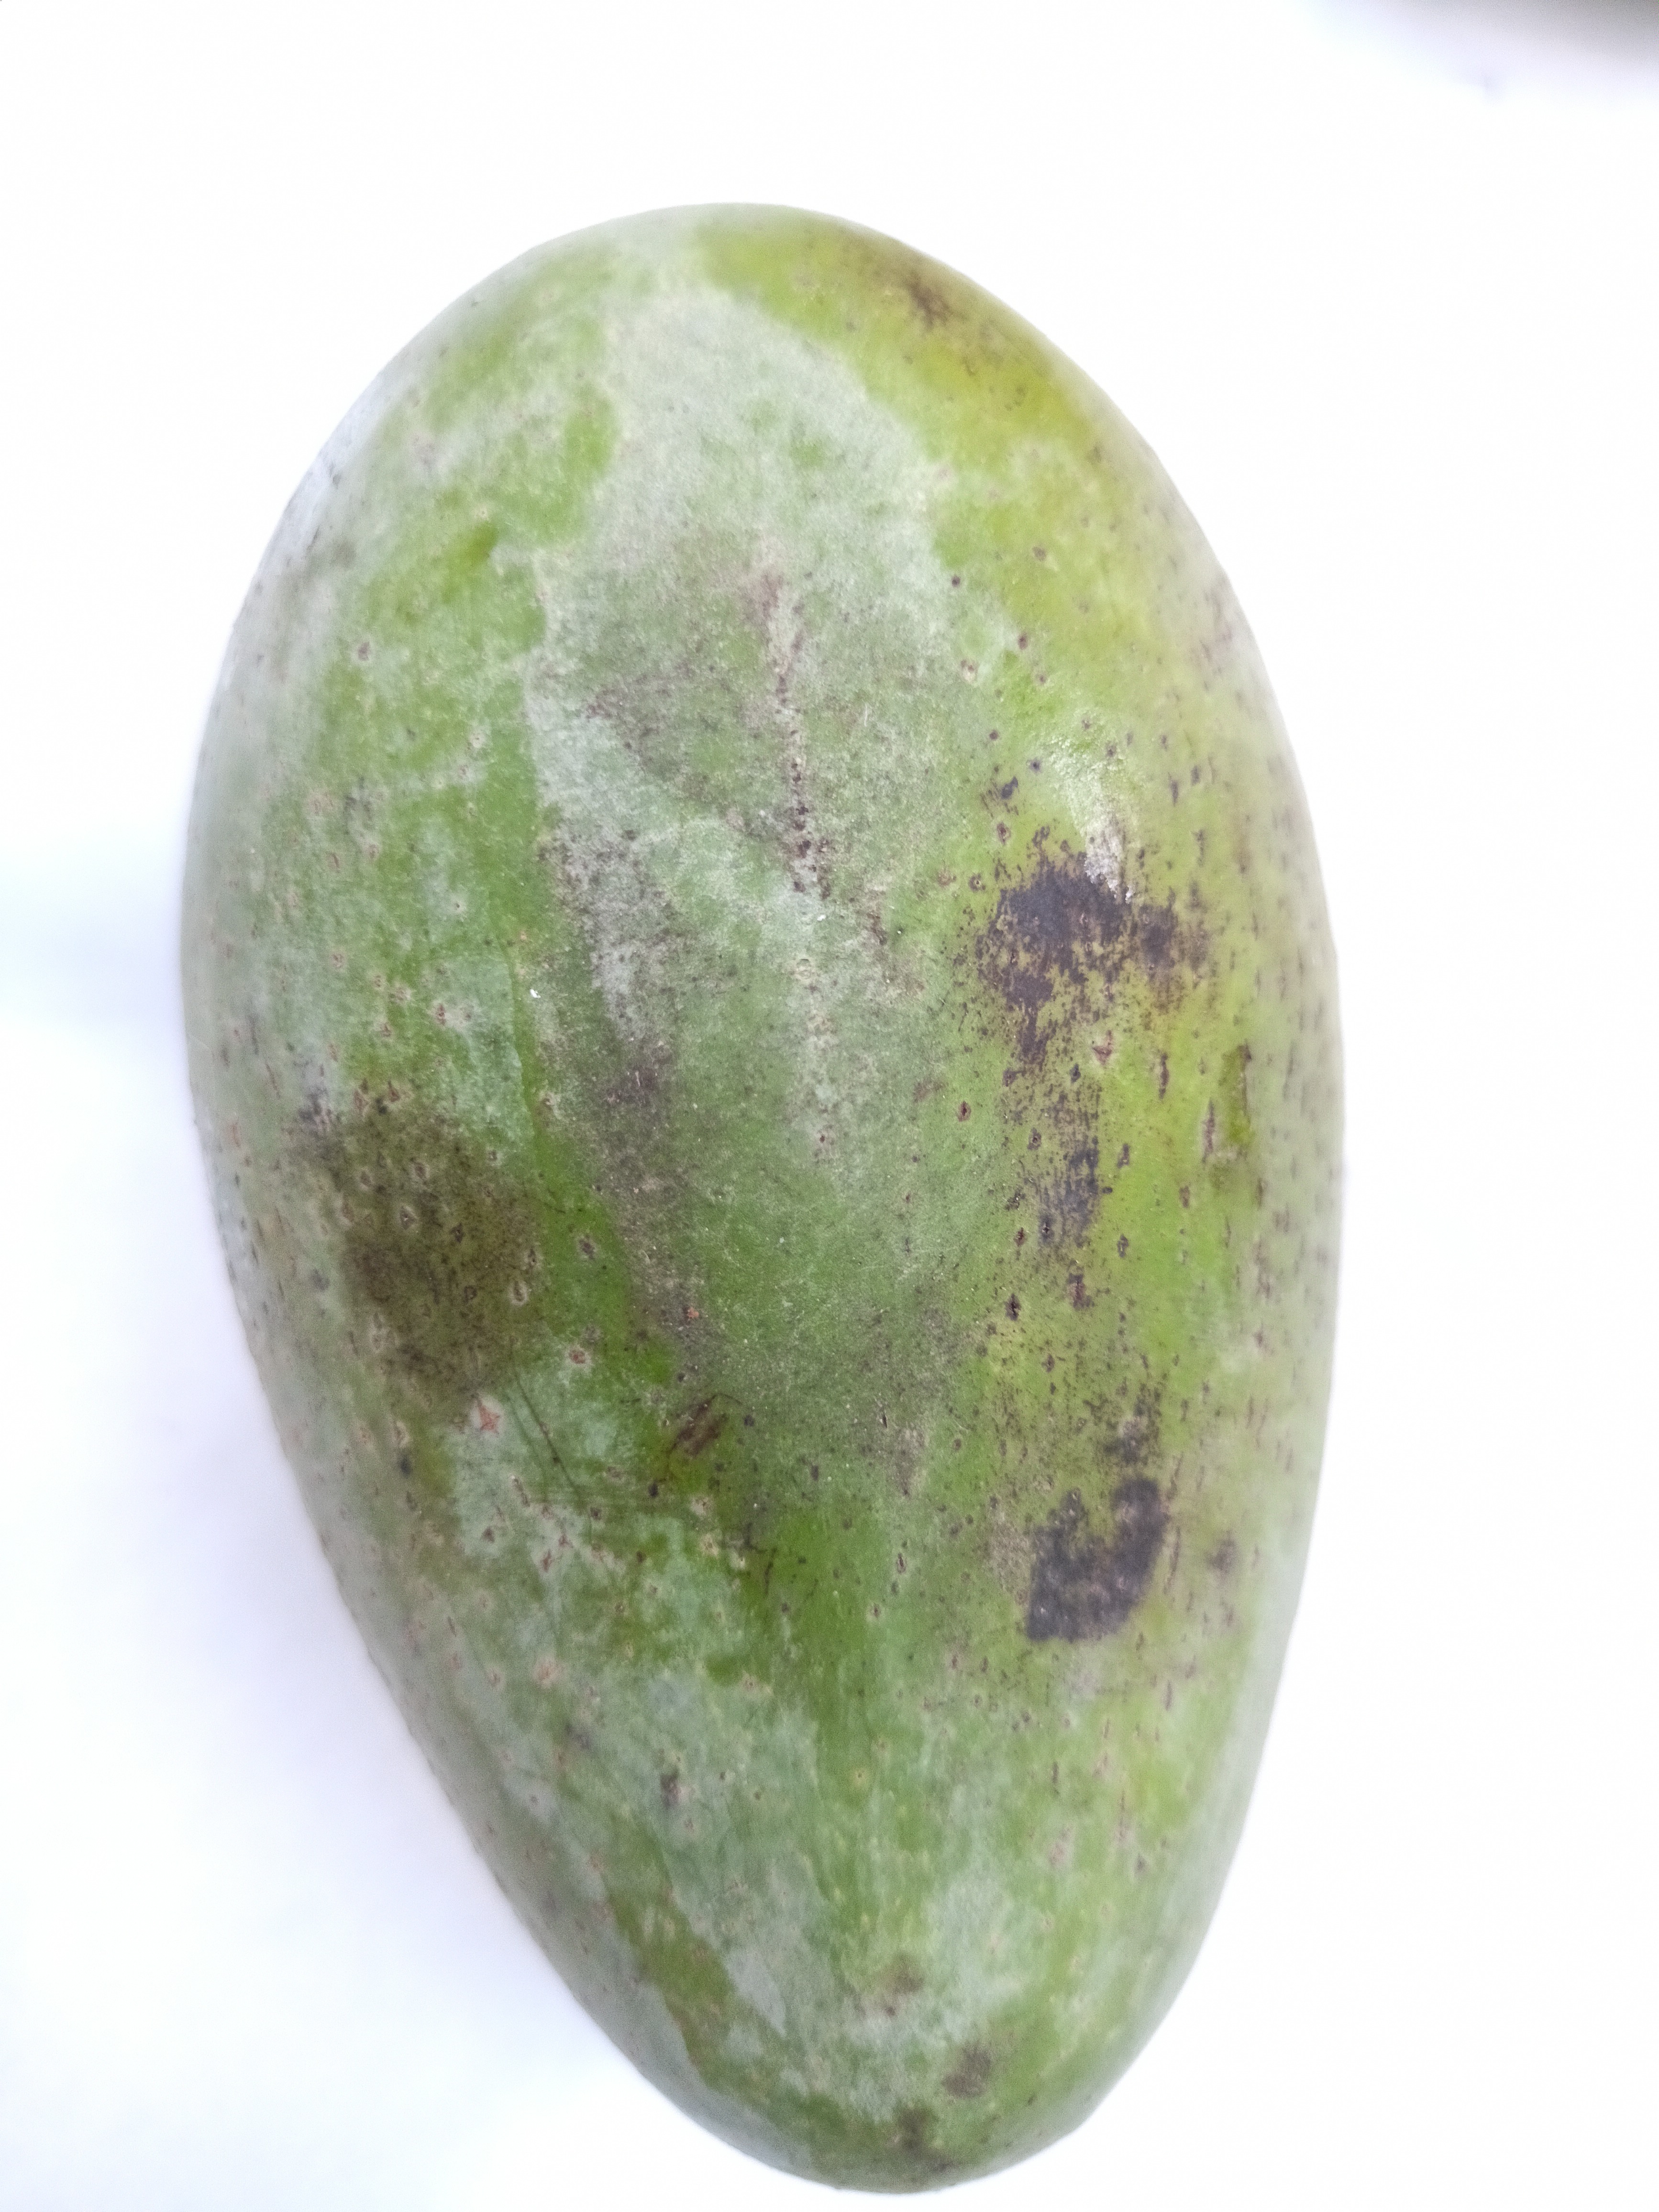
Mango variety: Amrapali